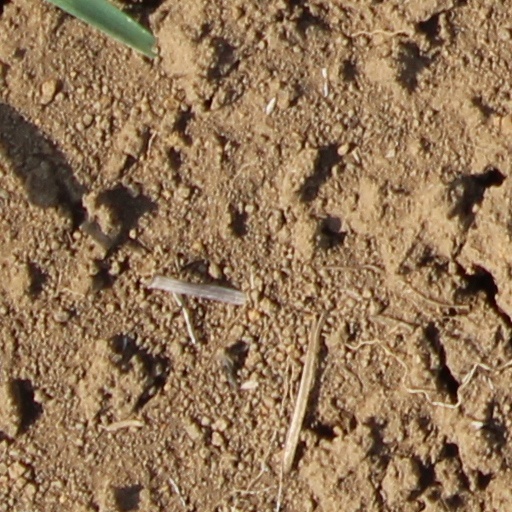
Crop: wheat